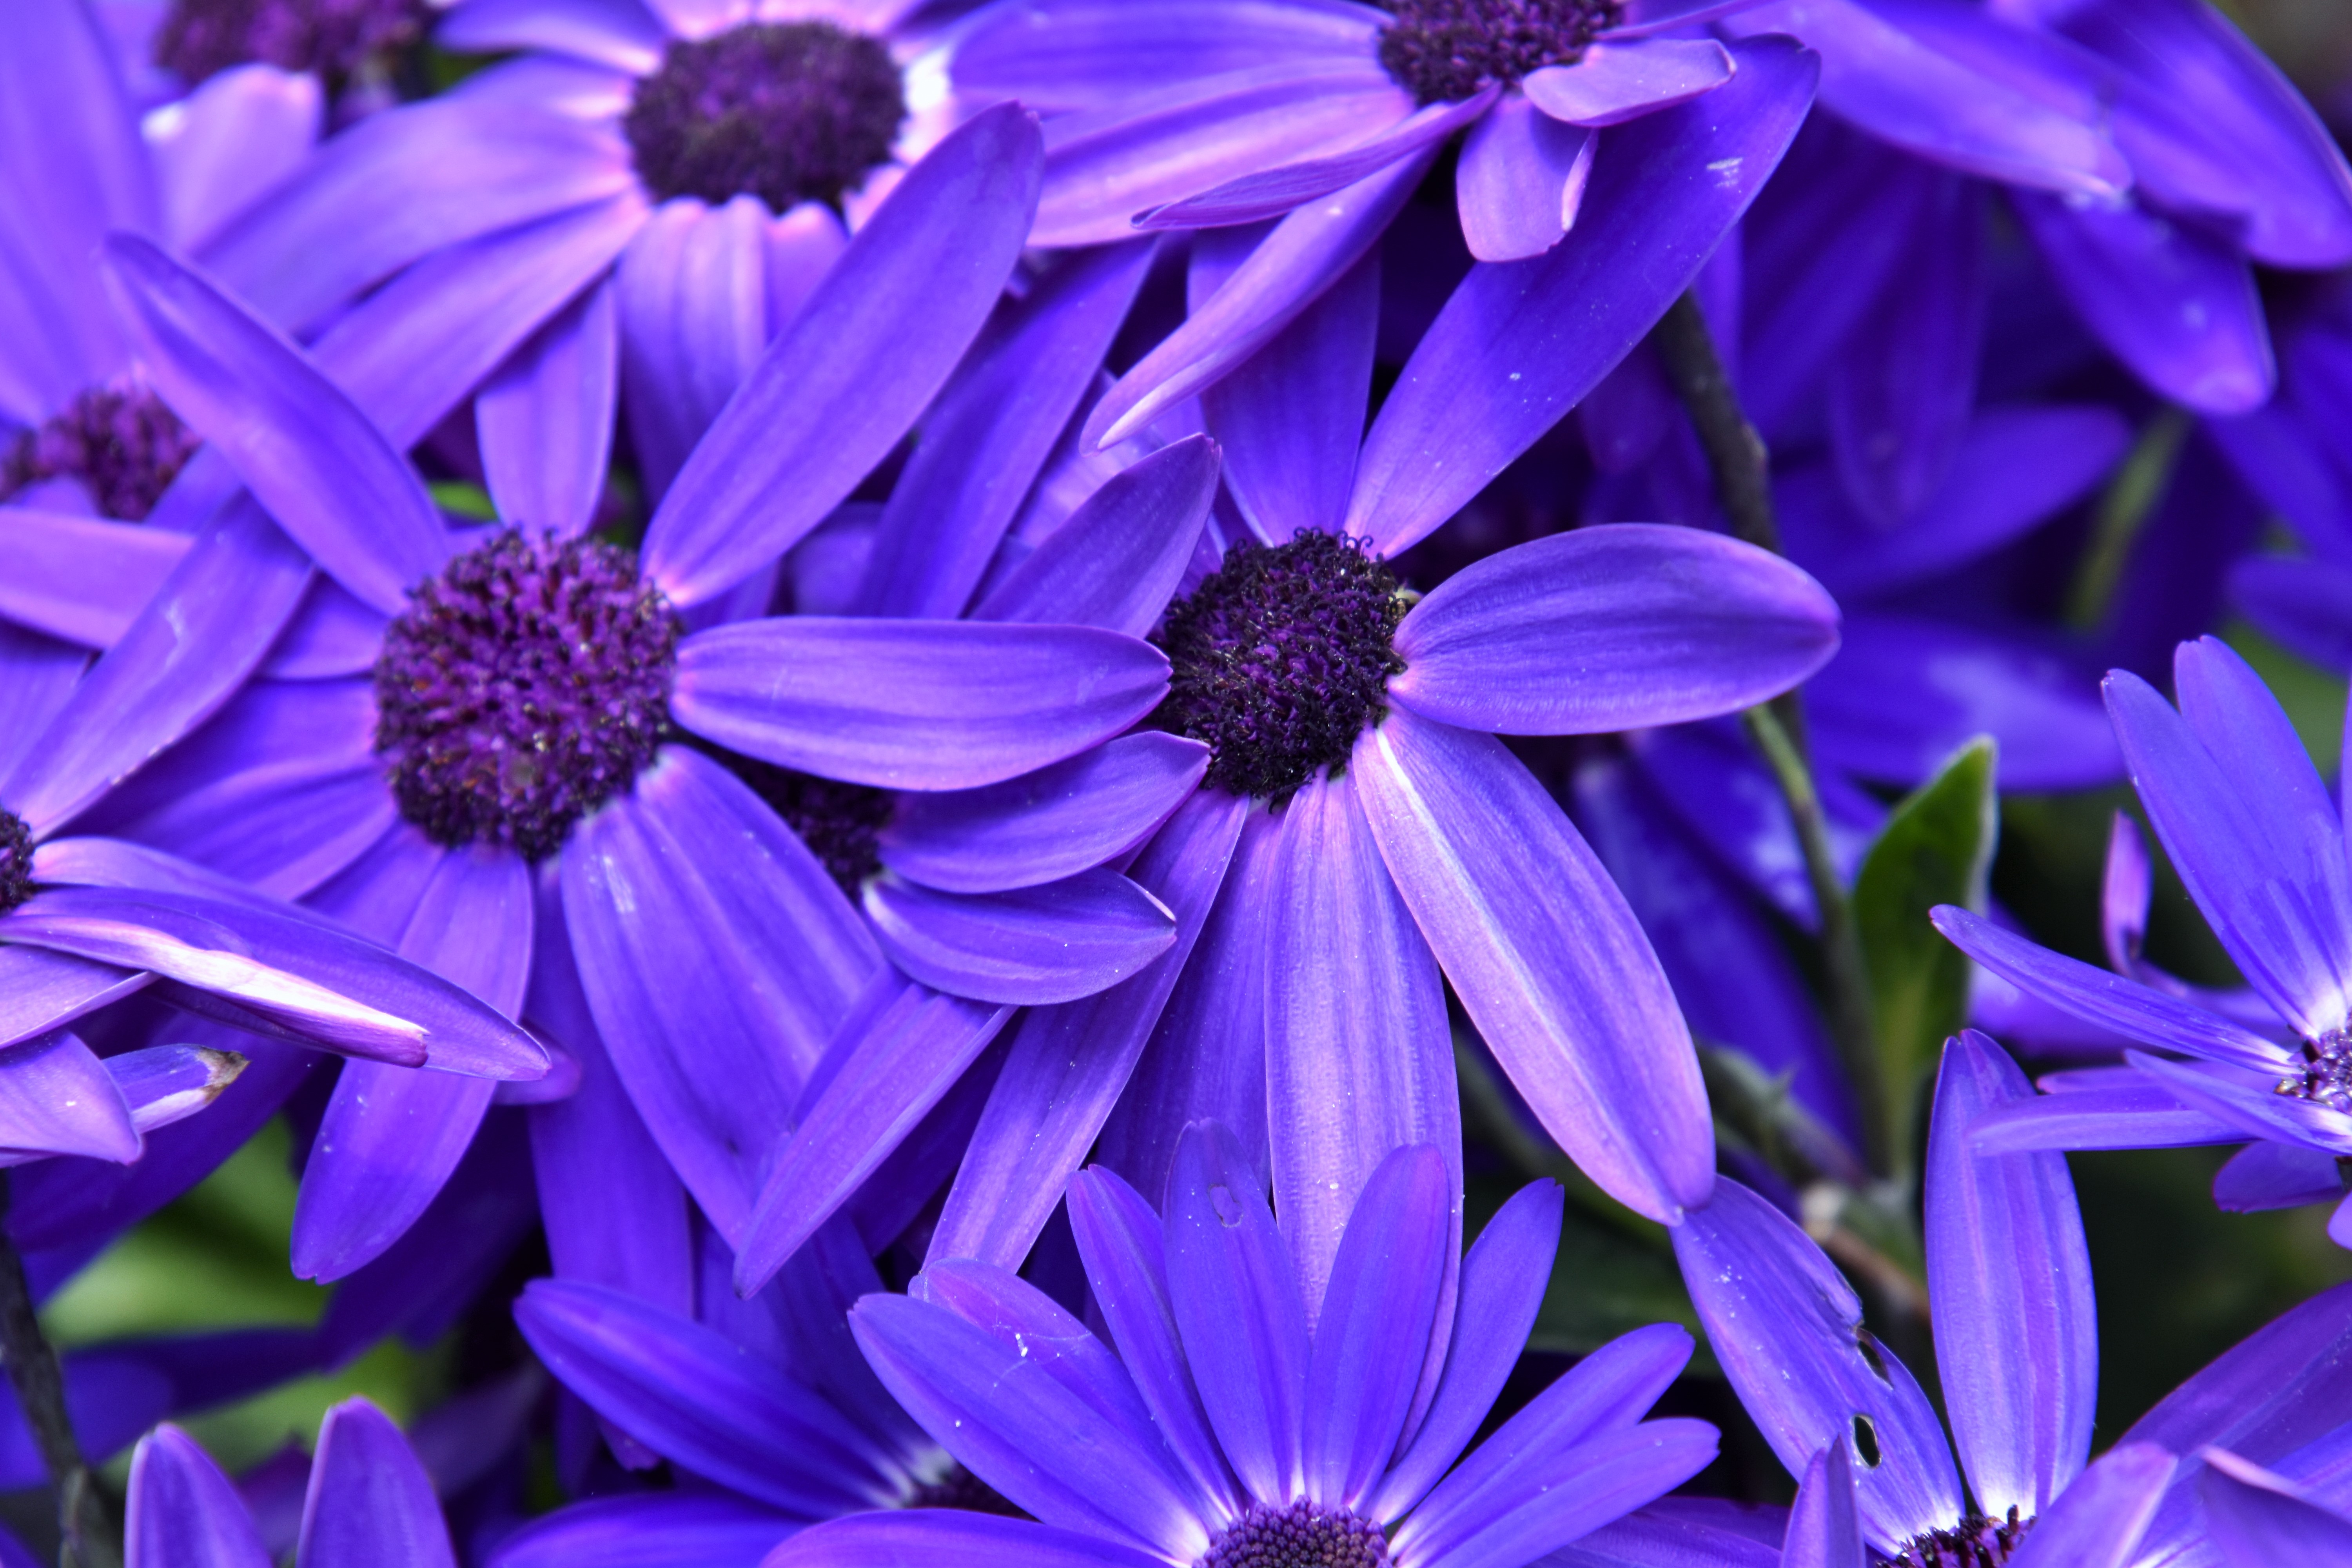
tulip, garden, fleur, flower, blue, pericallis, purple, violet, petal, plant, flowering plant, lavender, lilac, spring, close up, wildflower, aster, daisy family, photography, annual plant, violet family, perennial plant, bellflower family